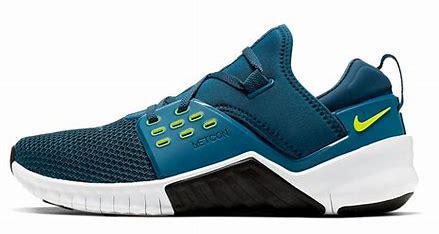
Brand: Nike
Model: Free X Metcon 2